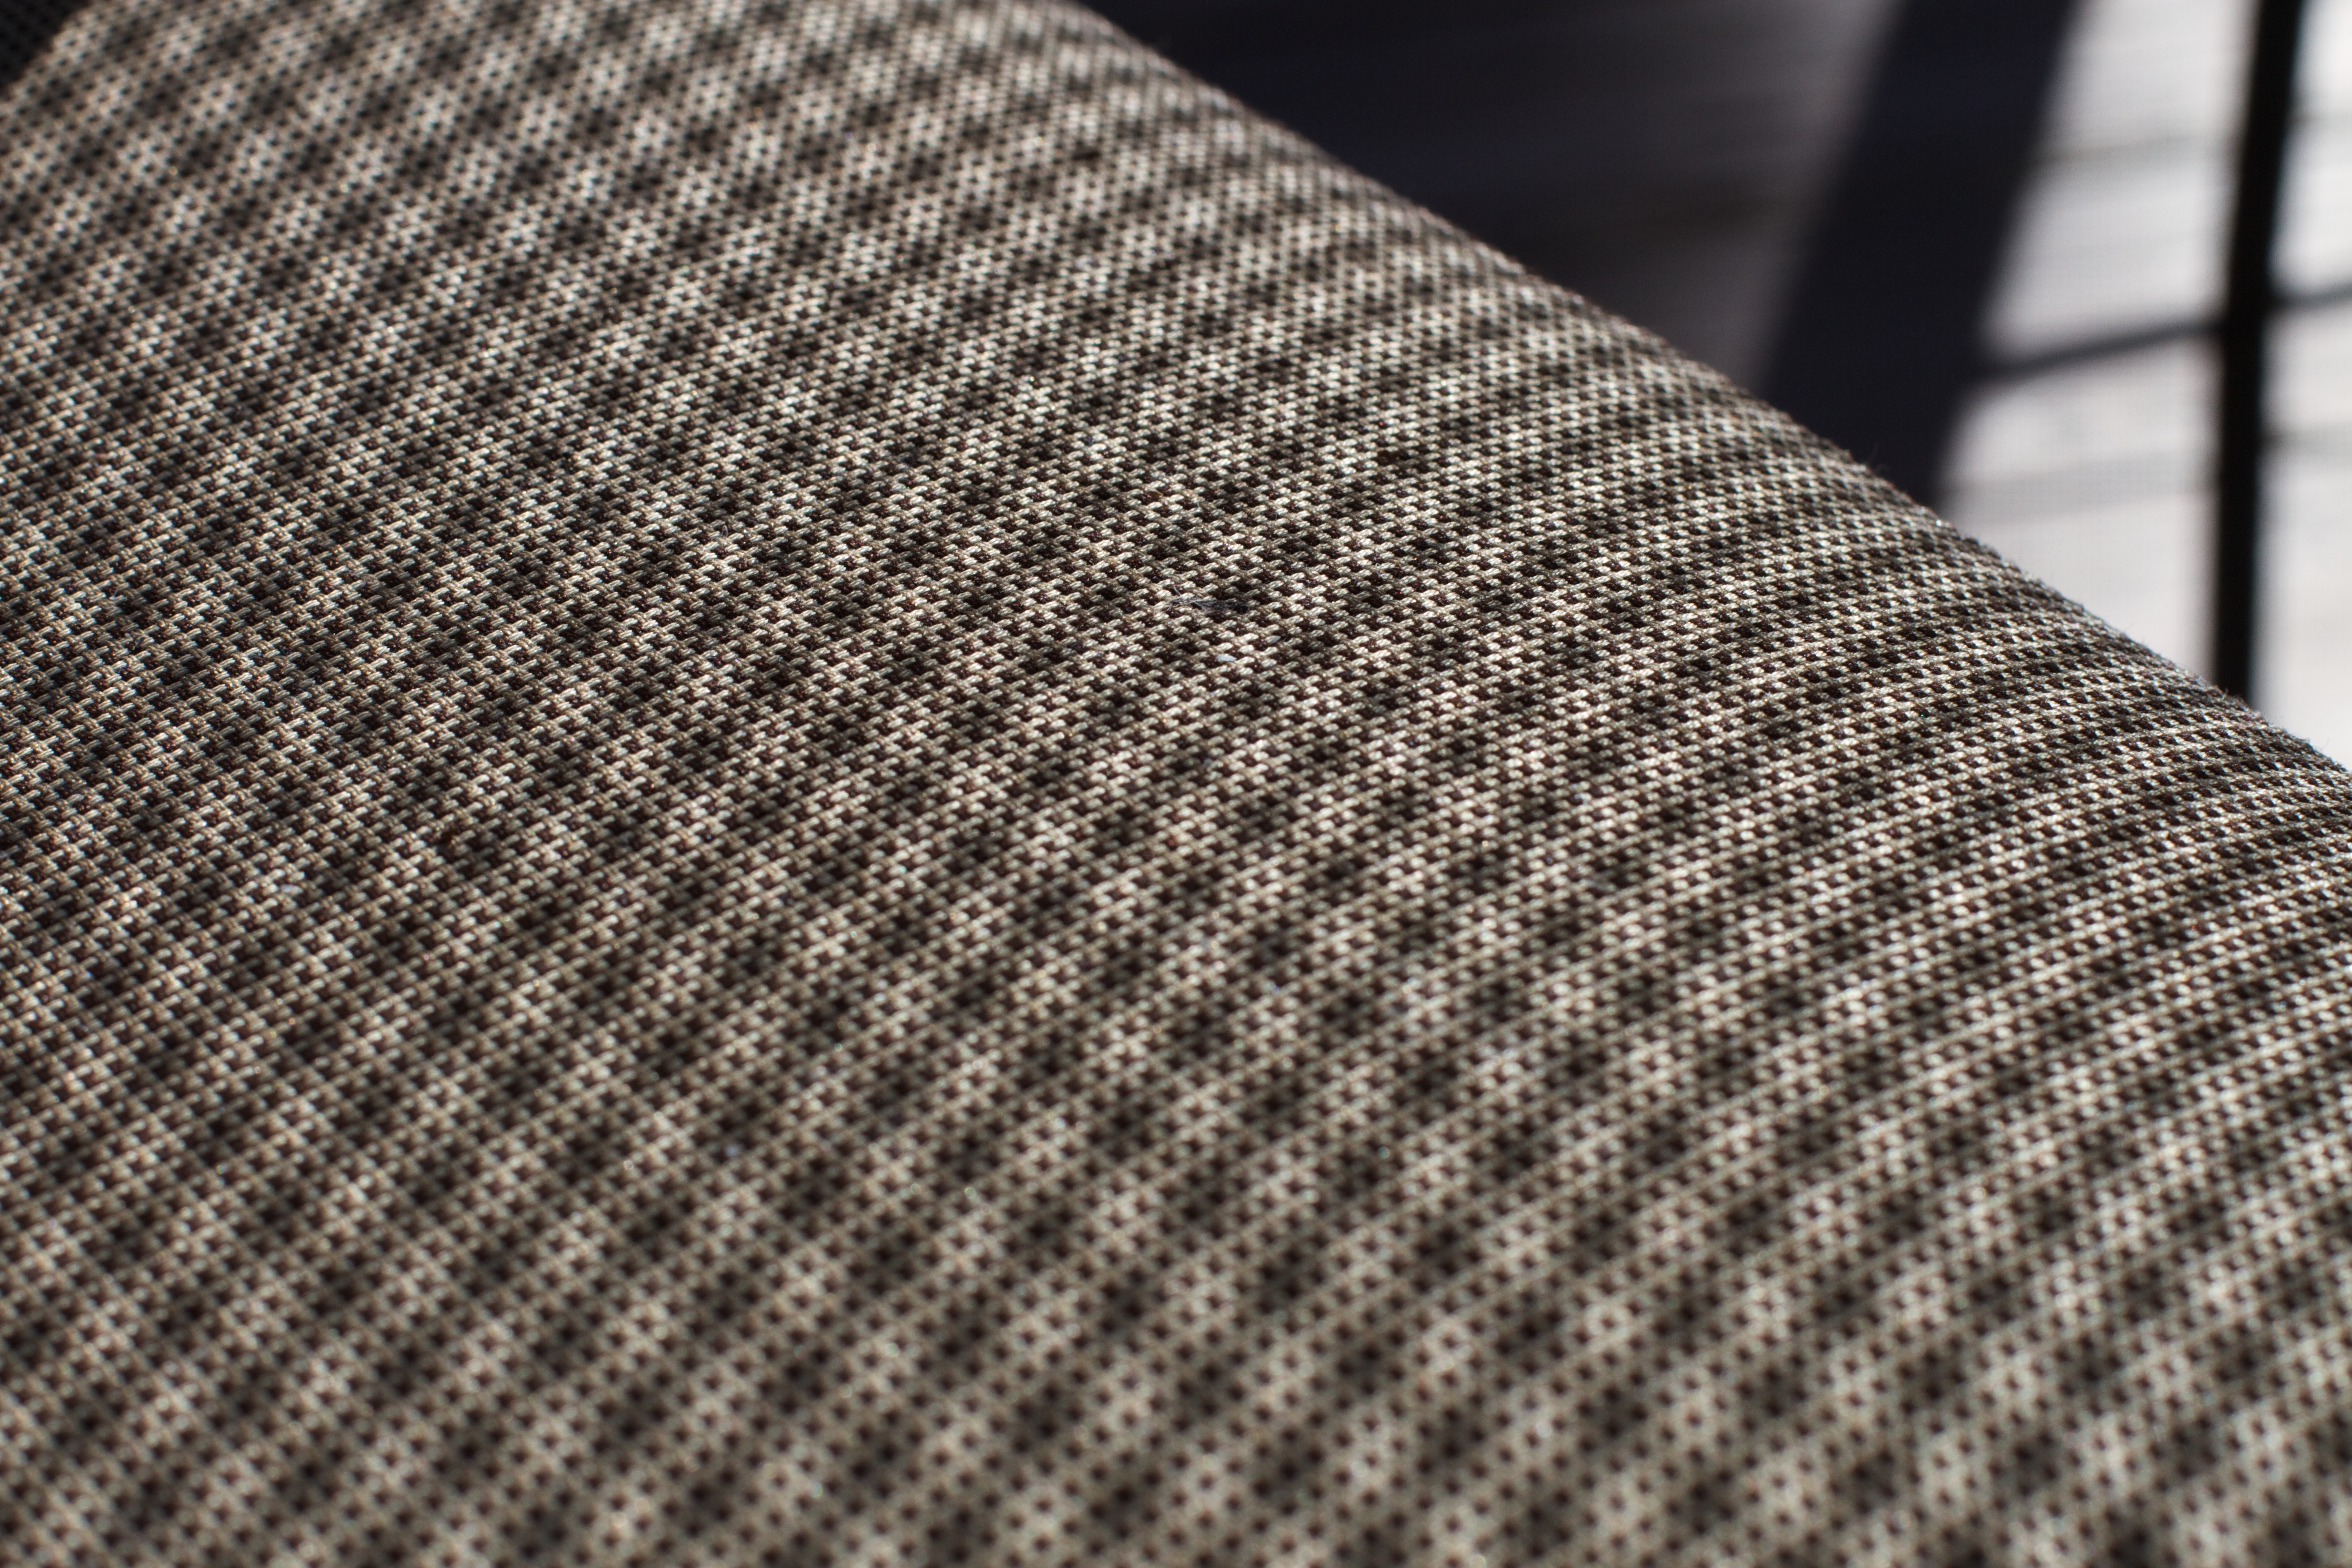
pattern, clothing, wool, material, textile, art, design, cap, mesh, dailycreate, tdc1, tdc731, flooring